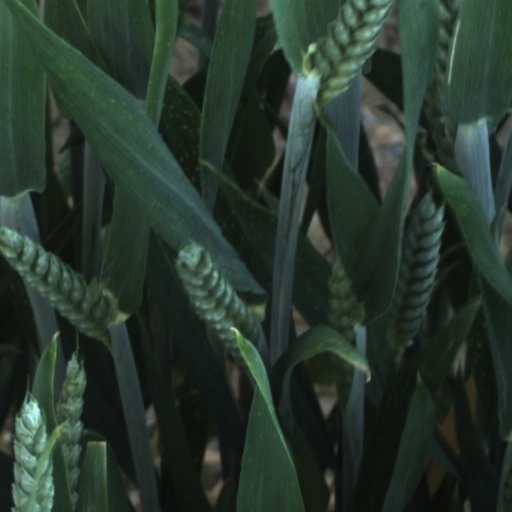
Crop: wheat